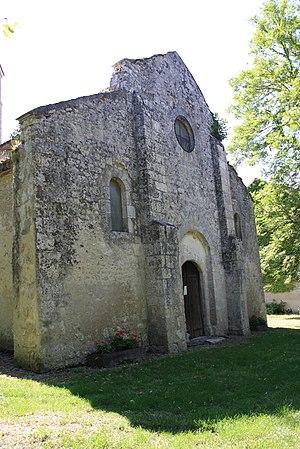
Façade de l'église
Langy est une commune française, située dans le département de l'Allier en région Auvergne-Rhône-Alpes.